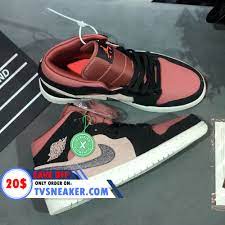
Label: Sneaker